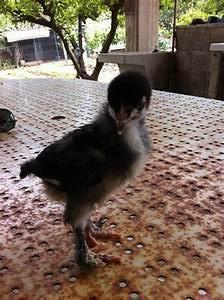
chicken